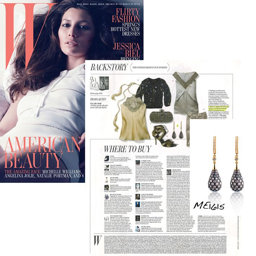
this gorgeous pair of earrings were featured in april issue .